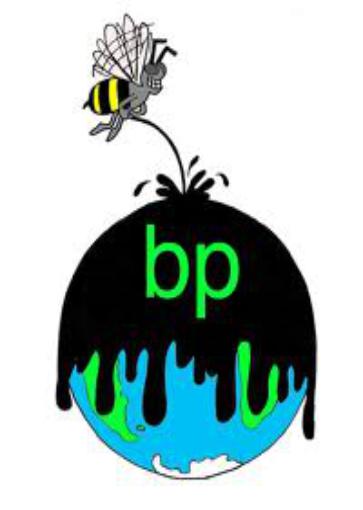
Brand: BP
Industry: Others